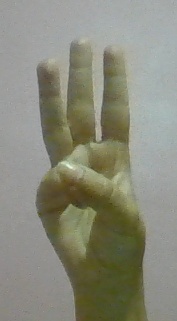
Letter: thaa